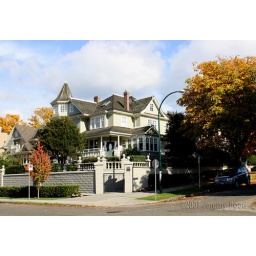
Former Glen hospital, this wonderful house is located in Grandview and is a multi-tenant building now.